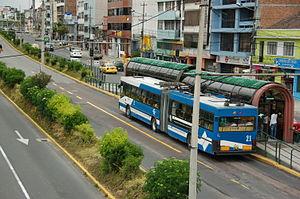
Le trolleybus de Quito est un réseau de trolleybus qui dessert l'agglomération de Quito, en Équateur.